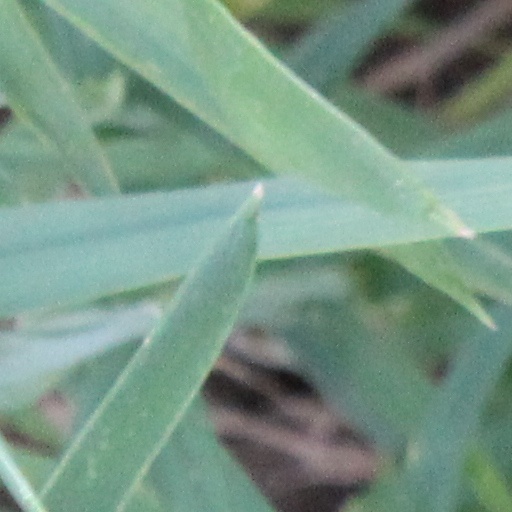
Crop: wheat